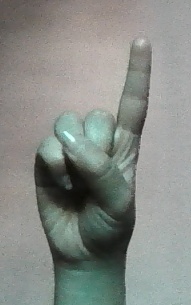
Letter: bb